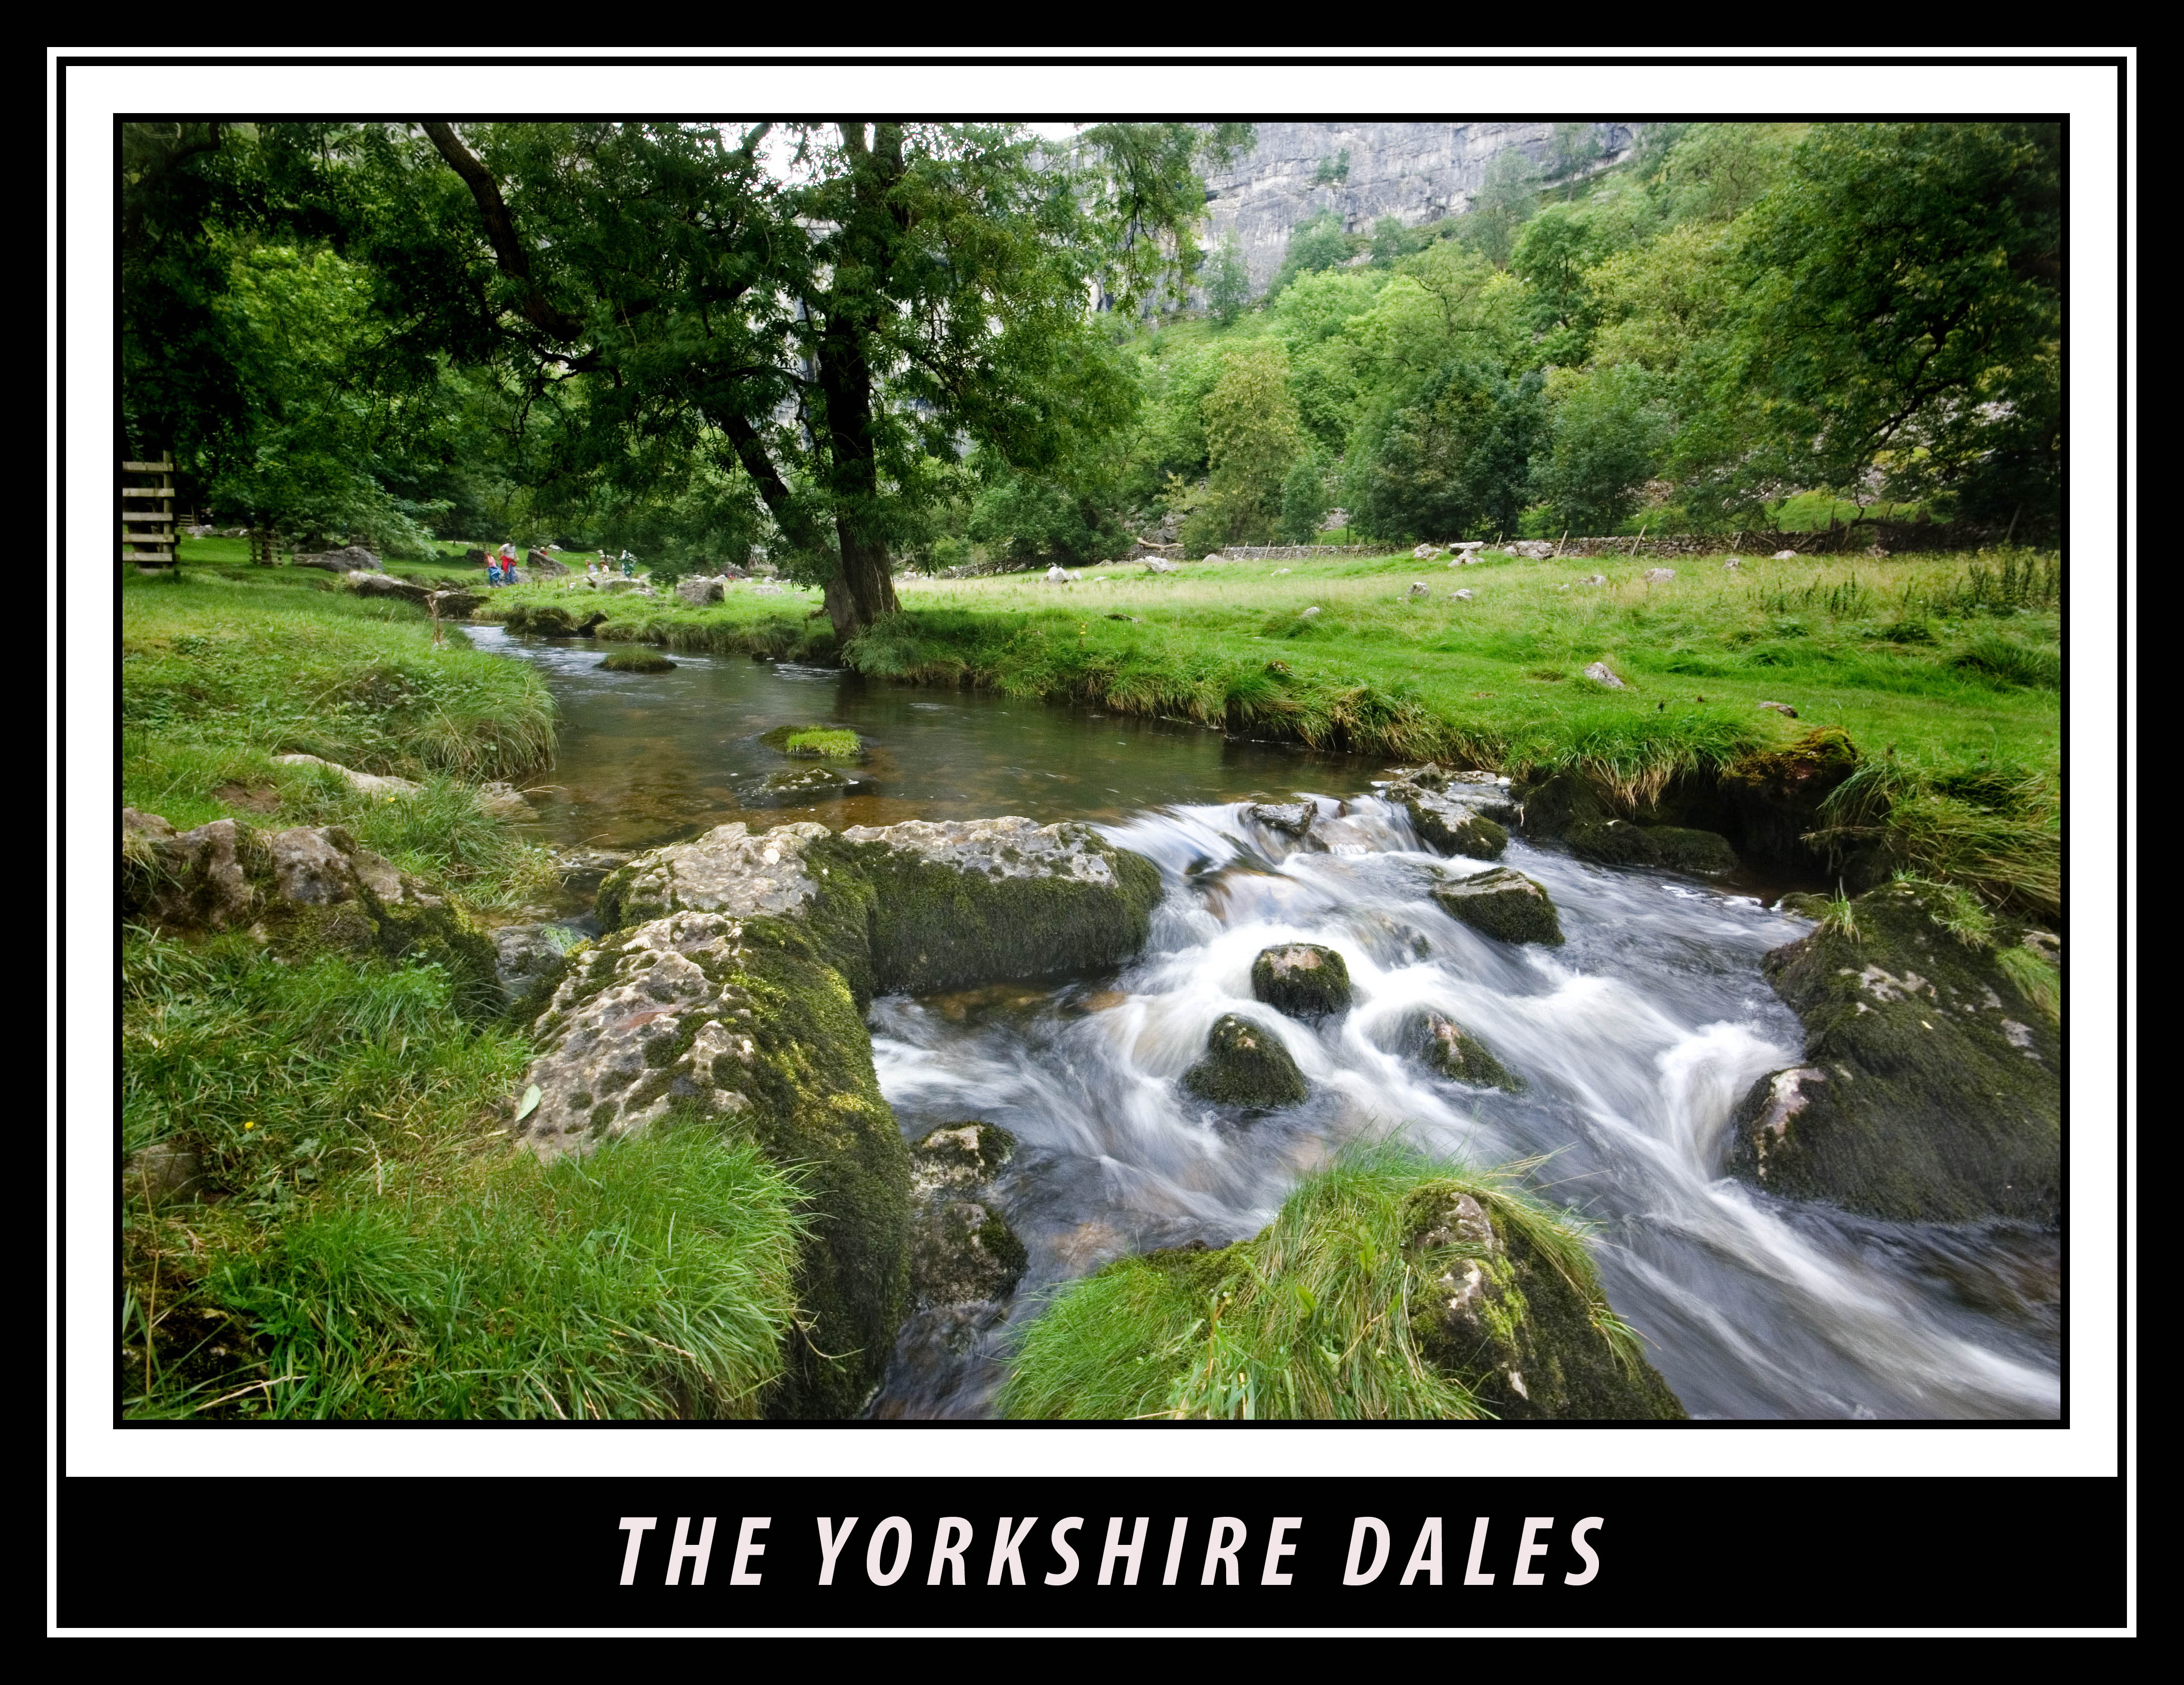
water, waterfall, river, pond, stream, green, flowing, rapid, body of water, trees, rocks, england, yorkshire, misty, northern, water feature, ecosystem, watercourse, dales, water resources